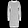
Label: Dress